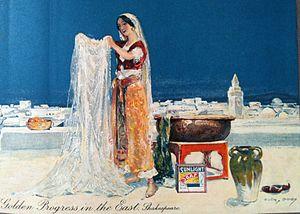
Advertising for Sunlight Soap designed by Dudley Hardy (circa 1909).